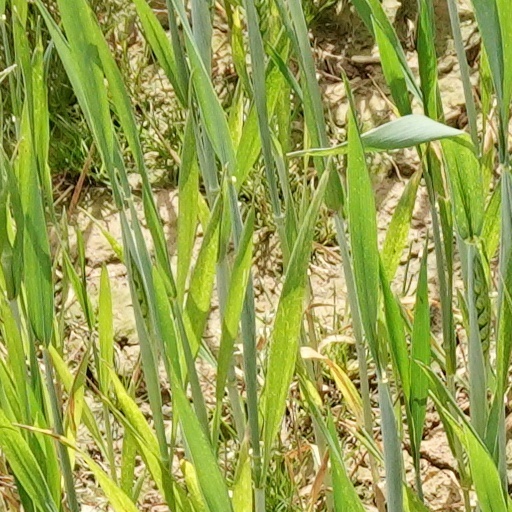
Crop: wheat